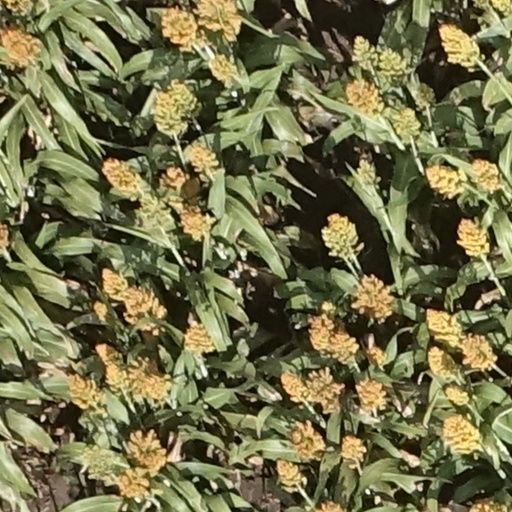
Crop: sorghum